Jan Kliment

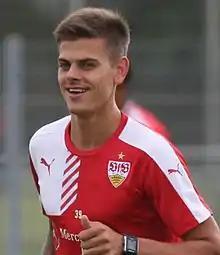
Kliment training with VfB Stuttgart in 2015

Jan Kliment (born 1 September 1993) is a Czech professional footballer who plays as a forward for Sigma Olomouc and the Czech Republic national team.